Pershing Rifles

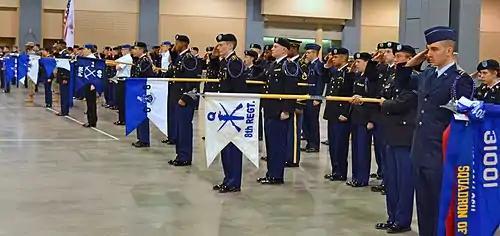
Pershing Riflemen in formation before the John J. Pershing Memorial Drill Competition during NATCON 2014 held in Richmond, Virginia.

Active membership is restricted to college students enrolled at an institution that hosts a Pershing Rifles company. Members may be either male or female and while a majority have affiliation with the military (especially ROTC), it is not a prerequisite for membership.